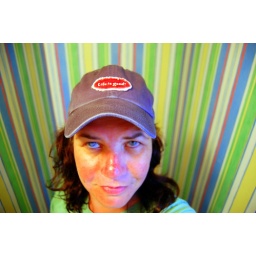
and I just had to take my pic in front of this great wall paper in the upstairs bathroom.